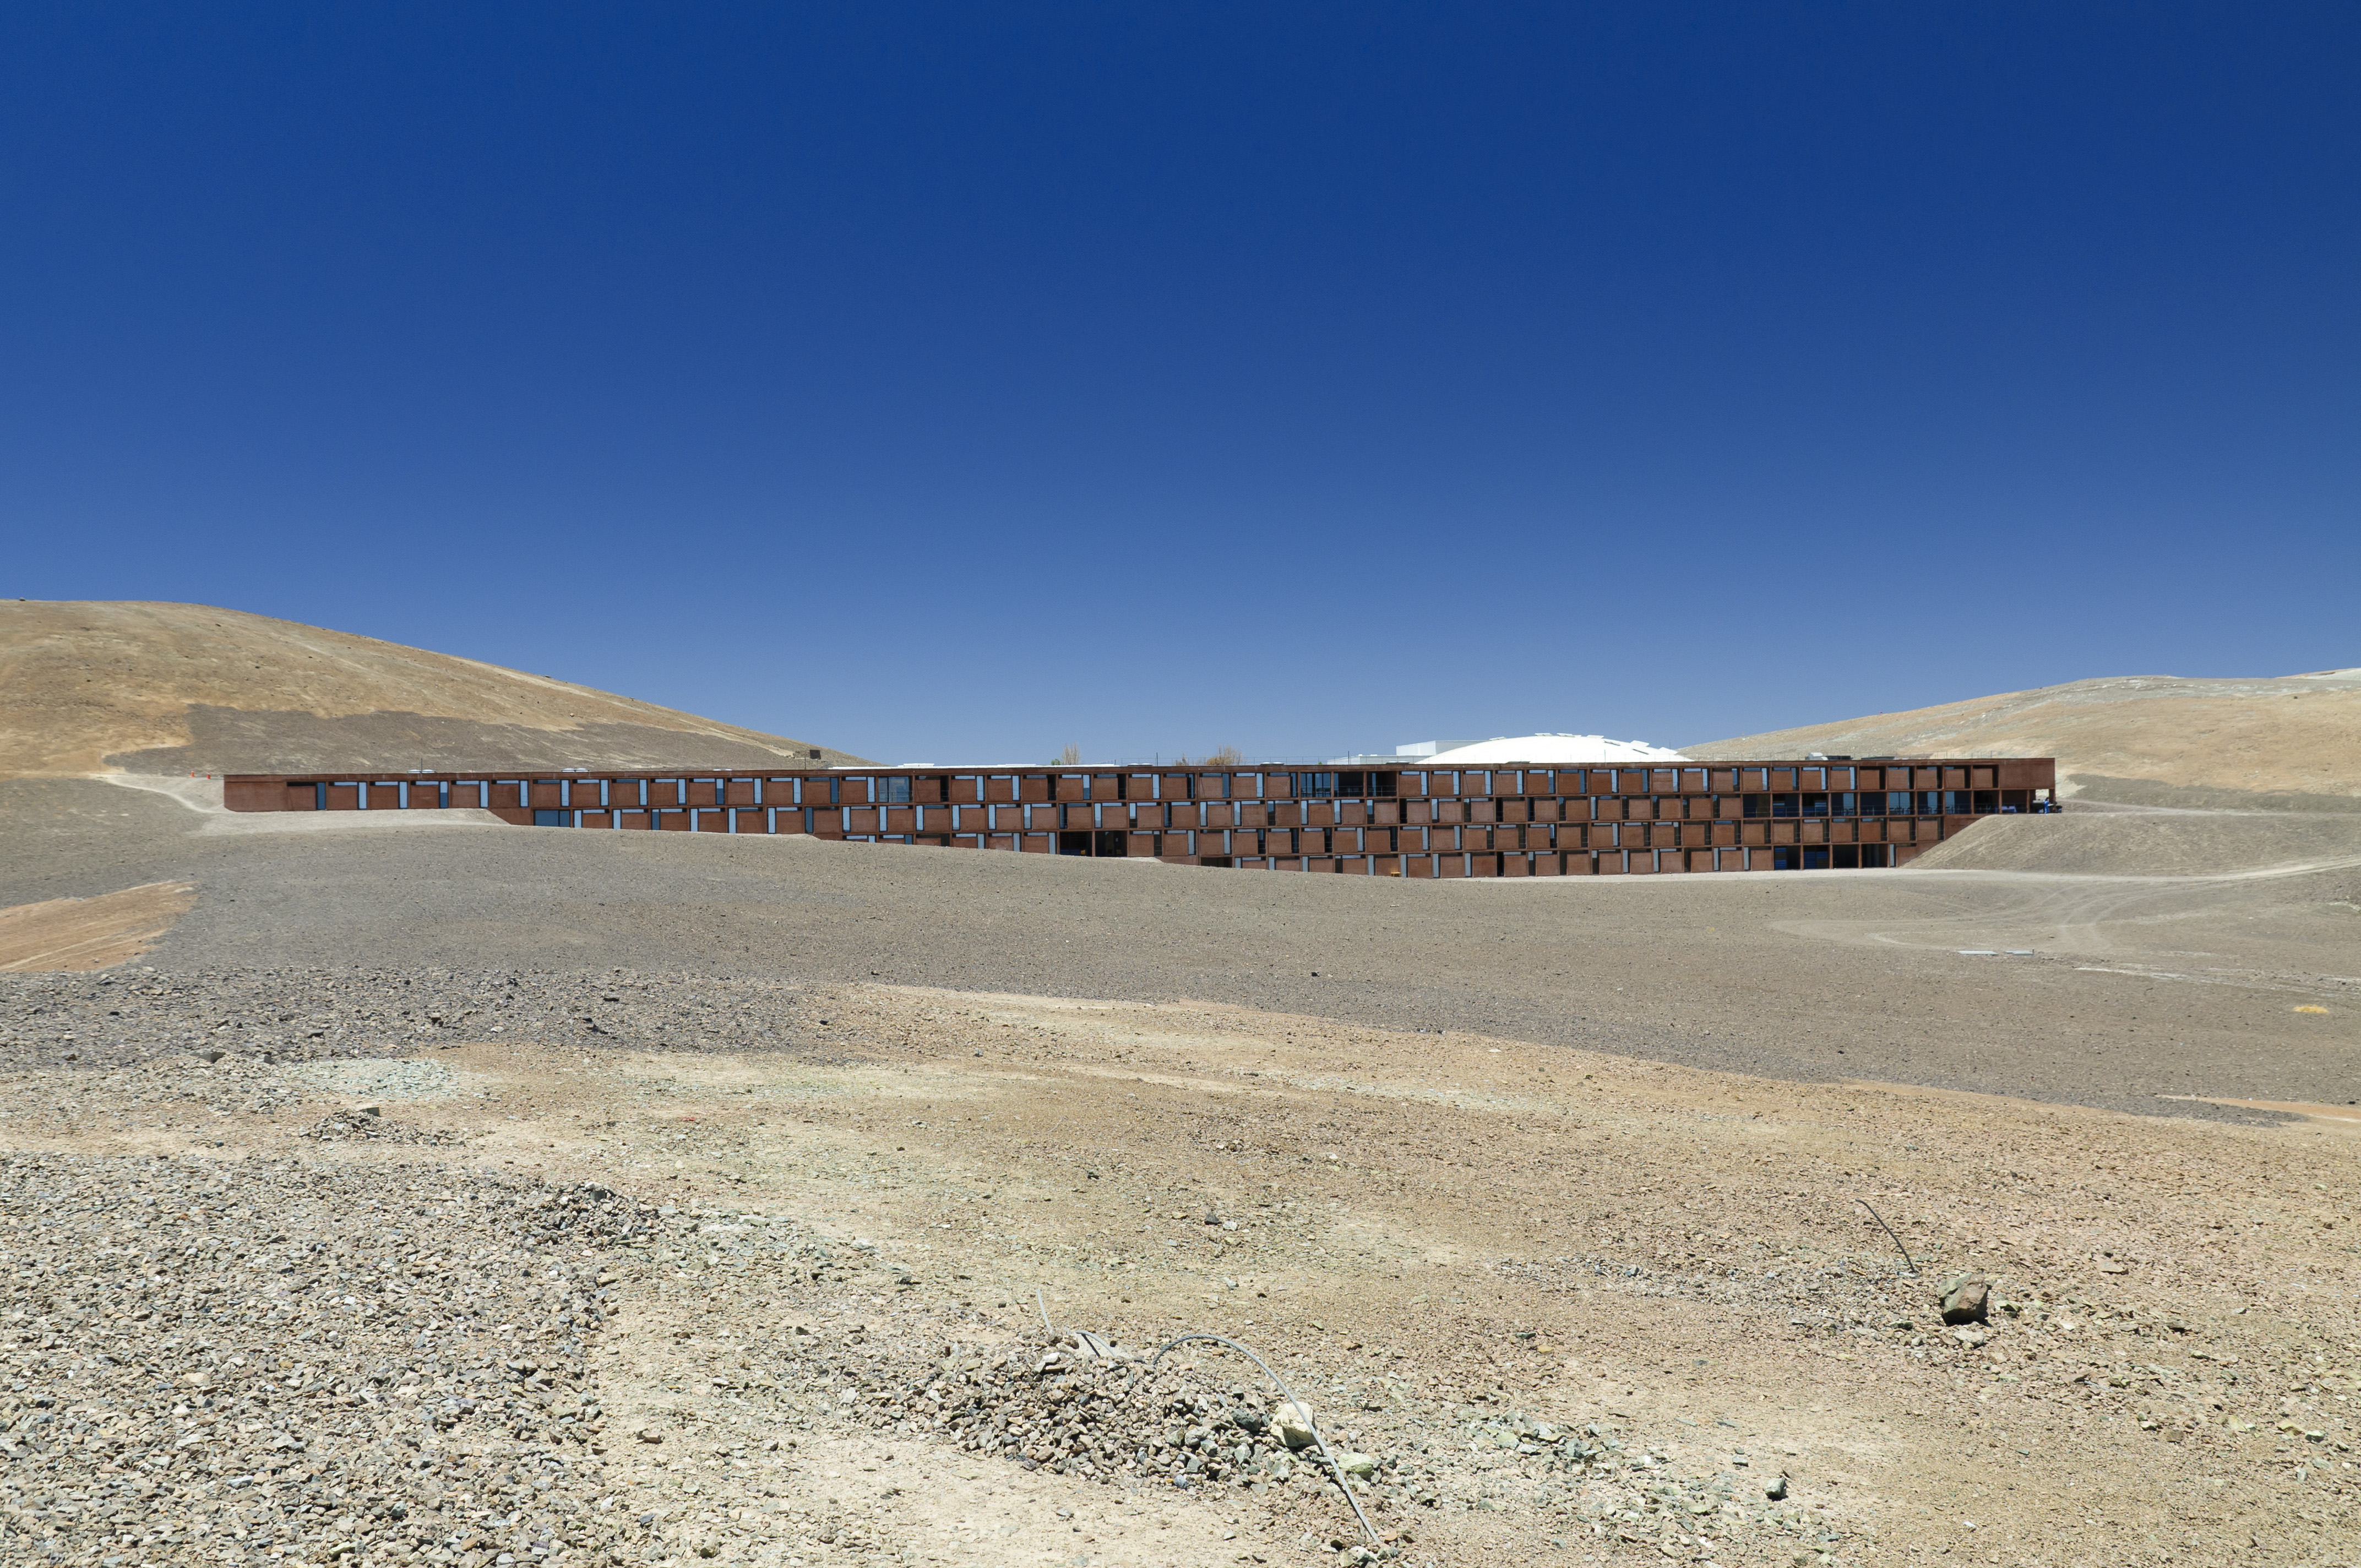
landscape, sea, coast, sand, horizon, mountain, desert, panorama, telescope, reservoir, nikon, plateau, eso, d300, vlt, verylargetelescope, paranalchile, natural environment, aeolian landform